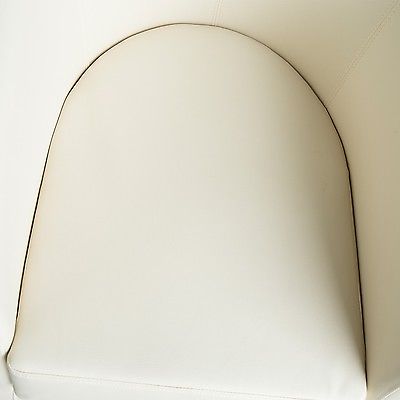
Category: chair